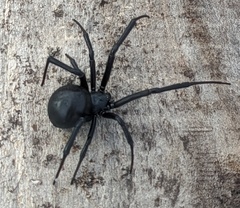
Species: Lactrodectus_hesperus